Moton Field Municipal Airport

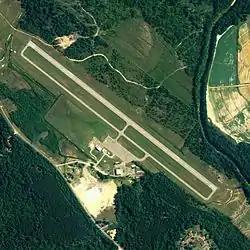
NAIP aerial image, 2006

Moton Field Municipal Airport is a public-use airport located north of the central business district of Tuskegee, a city in Macon County, Alabama, United States. The airport is owned by the City of Tuskegee. It is included in the FAA's National Plan of Integrated Airport Systems for 2011–2015, which categorized it as a "general aviation" facility.